Chengelo Secondary School

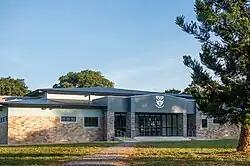
School Hall

Chengelo School is a co-educational Christian, early learning, primary and secondary, boarding, independent school, located in Mkushi in the Central Province of Zambia. The multi-campus site has a primary campus, adjacent to a secondary campus. Chengelo has a wide-range of academic and sporting offerings, including a training farm dedicated to Agriculture education.